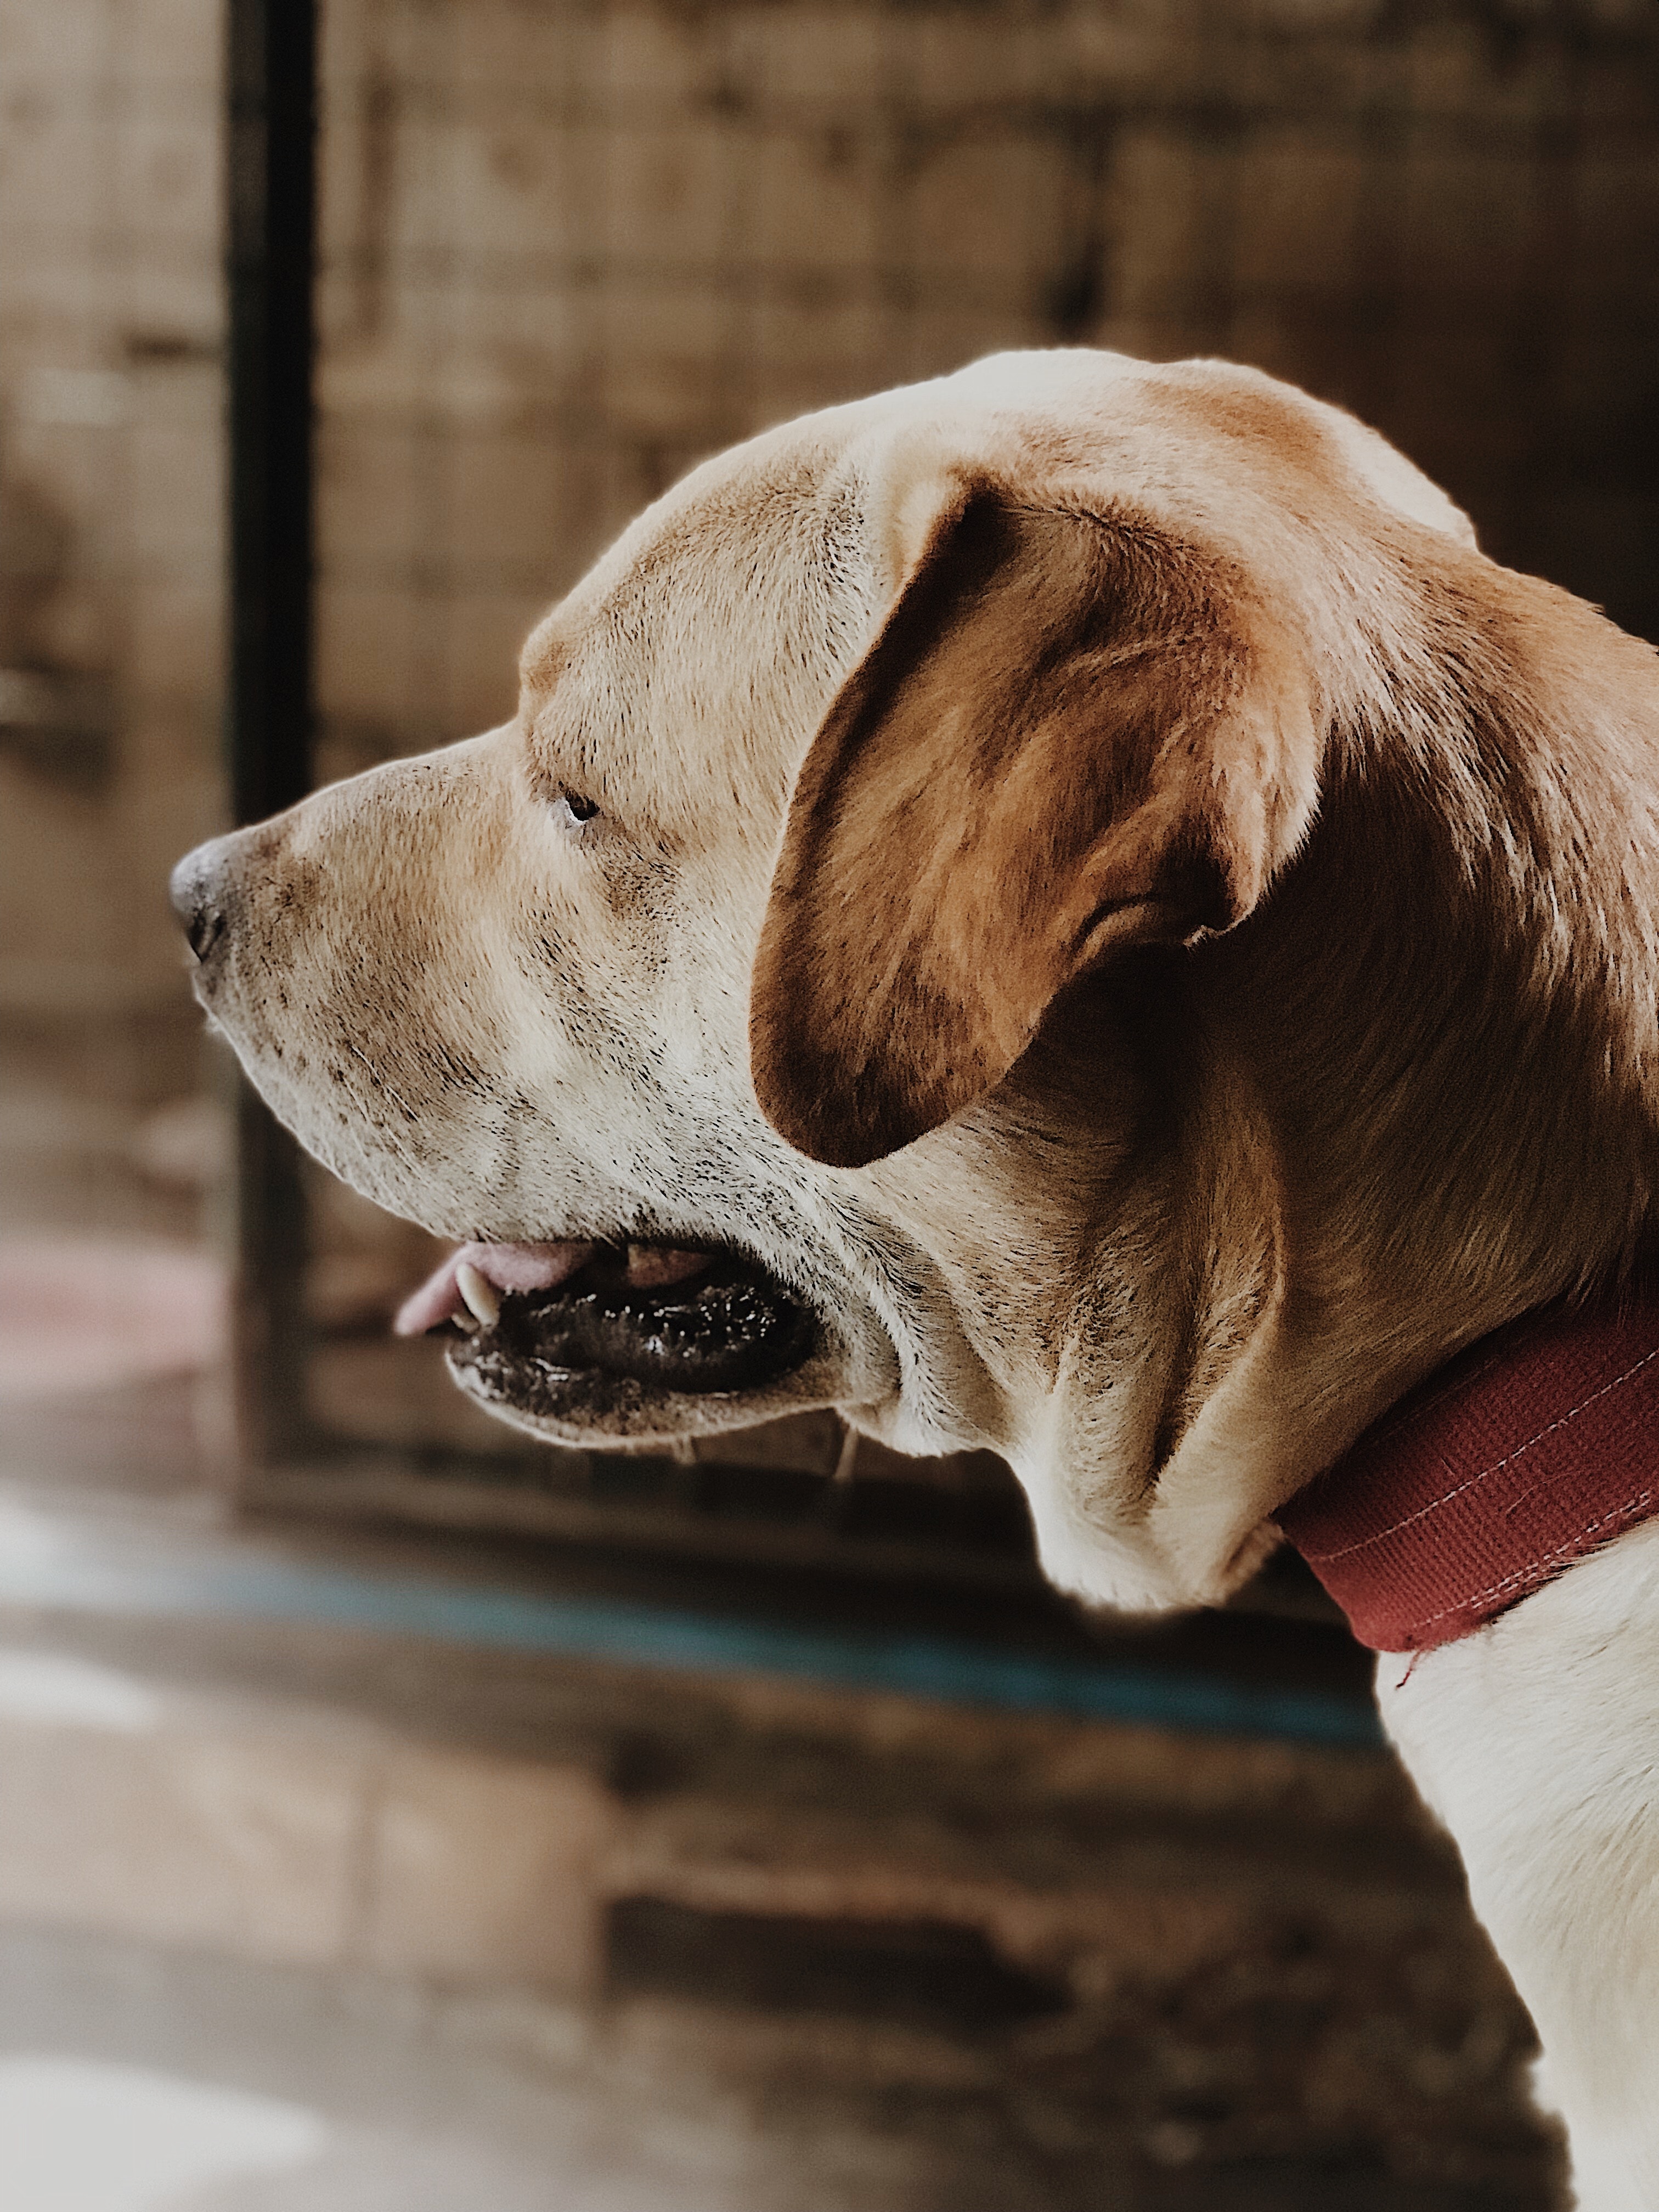
dog, mammal, vertebrate, canidae, dog breed, snout, carnivore, sporting group, fawn, rare breed dog, bully kutta, pointer, companion dog, ancient dog breeds, non sporting group, Molosser, working dog